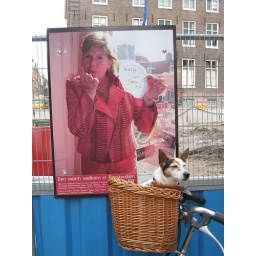
Napping dog in a bike basket!